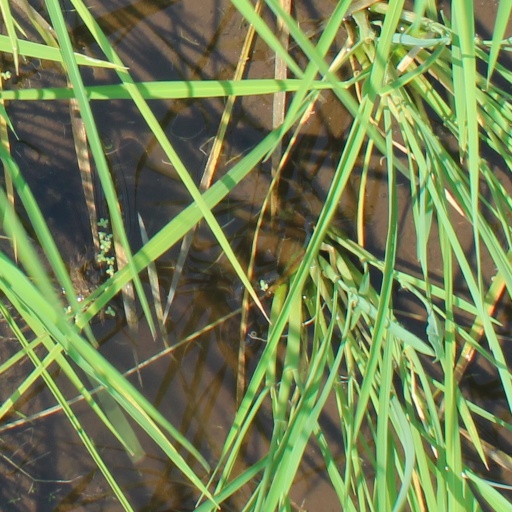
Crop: rice